Old Banten

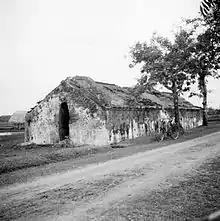
Remains of a water treatment station south of Old Banten. Three of these water reservoirs can still be seen today.

There are remnants of infrastructures outside the walled city of Banten. "Tasik Ardi" (Ardi Lake) is a rectangular 5 hectare artificial lake formerly used as a water reservoir for the city of Banten. From this reservoir, water are channeled via pipes and viaducts to the city, passing a series of water treatment stations. Some of these water treatment stations are still visible today.